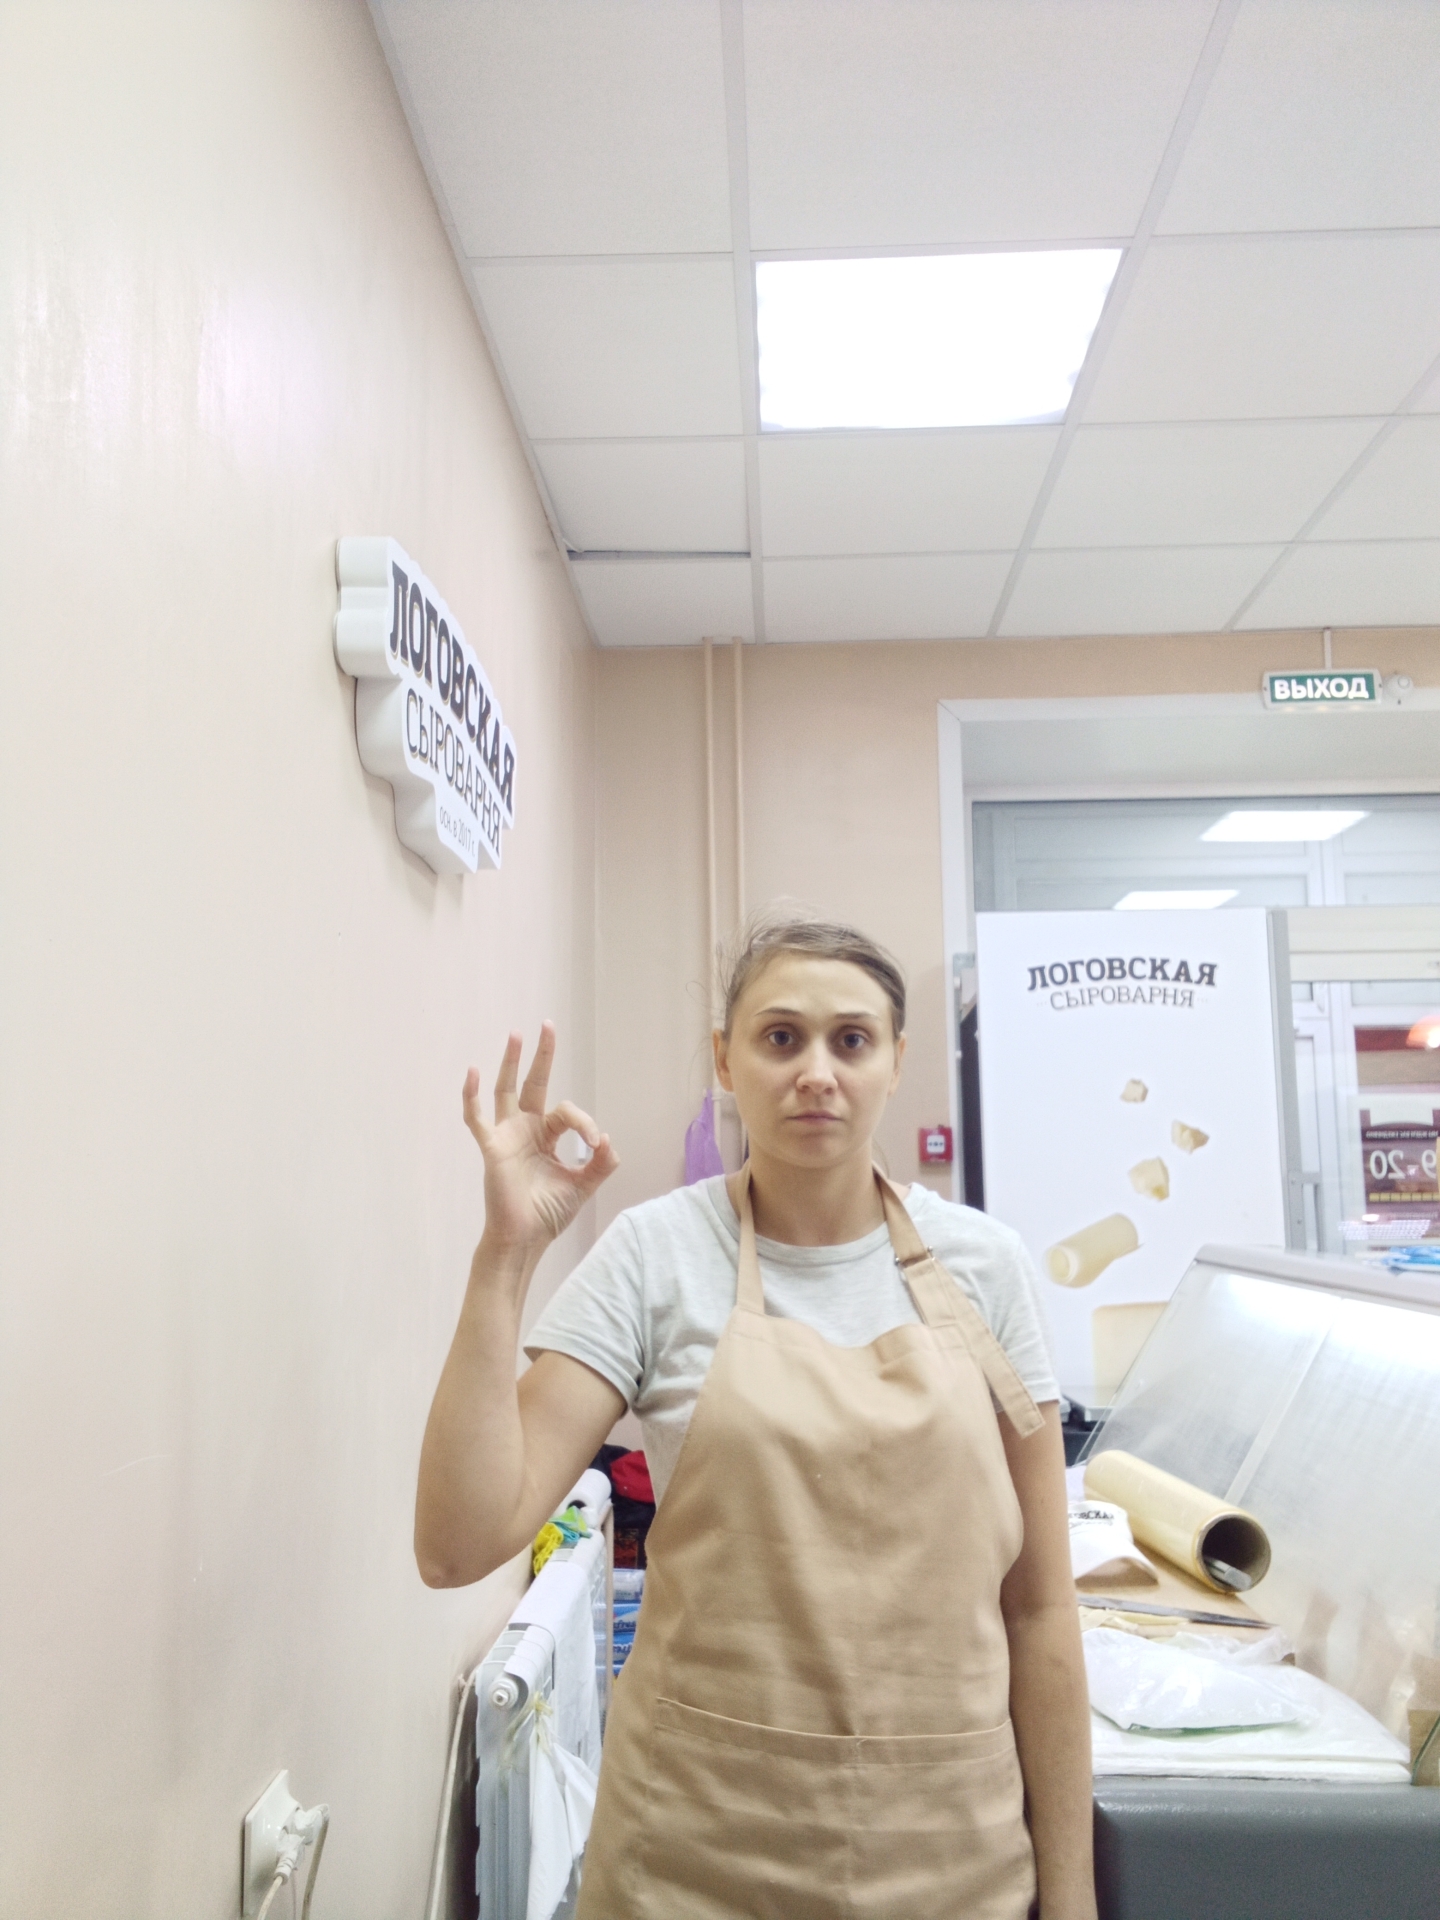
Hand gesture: ok